Arthur Curry (DC Extended Universe)

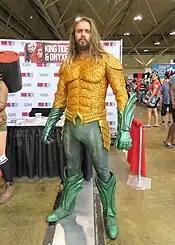
Cosplayer wearing Arthur Curry/Aquaman's royal armor as portrayed in "Aquaman" at the 2019 Fan Expo Canada.

One year after Steppenwolf's defeat, Curry begins to engage in more vigilantism, officially gaining the moniker Aquaman from the media much to his chagrin. He confronts pirates hijacking a Russian Akula-class submarine. Their leader, Jesse Kane, is killed in a failed attempt to kill Curry, and his son David vows revenge. Orm Marius, King of Atlantis and Curry's half-brother, convinces King Nereus of Xebel to help unite Atlantis and attack the surface world for polluting the oceans. Nereus notes that if Orm unites all four kingdoms, he will receive the title of Ocean Master, commander of the most powerful force on the planet.